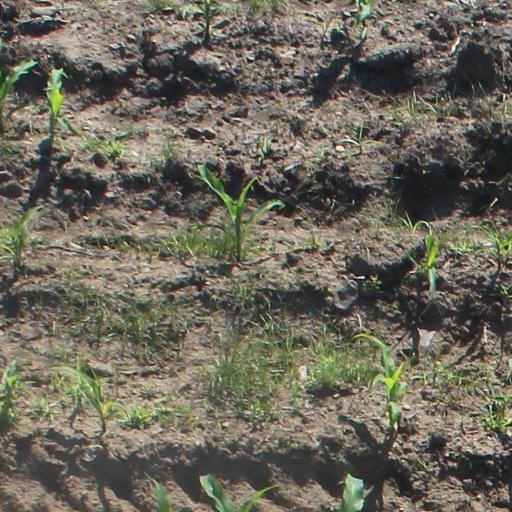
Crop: maize; corn